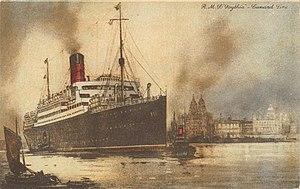
Le Cedric est un paquebot britannique mis en service en 1903 par la White Star Line sur la ligne de l'Atlantique Nord. Deuxième navire de la série des Big Four, il est le plus gros navire au monde à sa mise en service. Sa carrière, émaillée de collisions et d'incidents mineurs, se déroule principalement sur la ligne de Liverpool à New York. Étant conçu pour naviguer à vitesse modérée, le Cedric assure à partir de 1907 le service transatlantique secondaire de la compagnie.